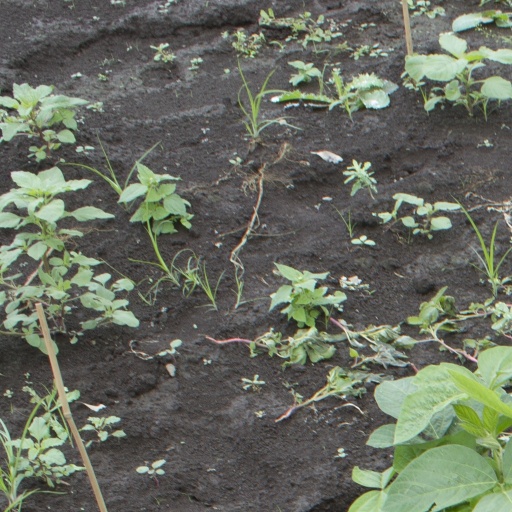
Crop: soybean